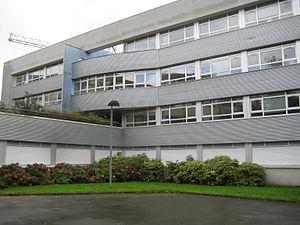
IRISA, centre de recherche en informatique de l'INRIA à Rennes
L’université de Rennes 1, dont le nom administratif est Rennes-I est, avec l’université de Rennes 2, l’une des deux universités rennaises. Elle a été créée en 1970, son origine remonte à la création de l’université ducale de Bretagne en 1460 à Nantes.